Pie in American cuisine

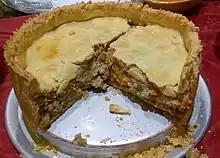
A tourtière meat pie

Poultry pies in the 18th century were a more general class of pie including chicken, but also turkey, duck, goose or any other small or large wild bird. While pigeon pie became immensely popular in England, it reached American shores only to be overshadowed by turkey and chicken. Early recipes for chicken pie from European cuisine were a mix of sweet ingredients like dates and gooseberries, spices like mace and all kinds of meats like tongue, coxcombs, mutton and other ingredients added to the pie along with the chicken.